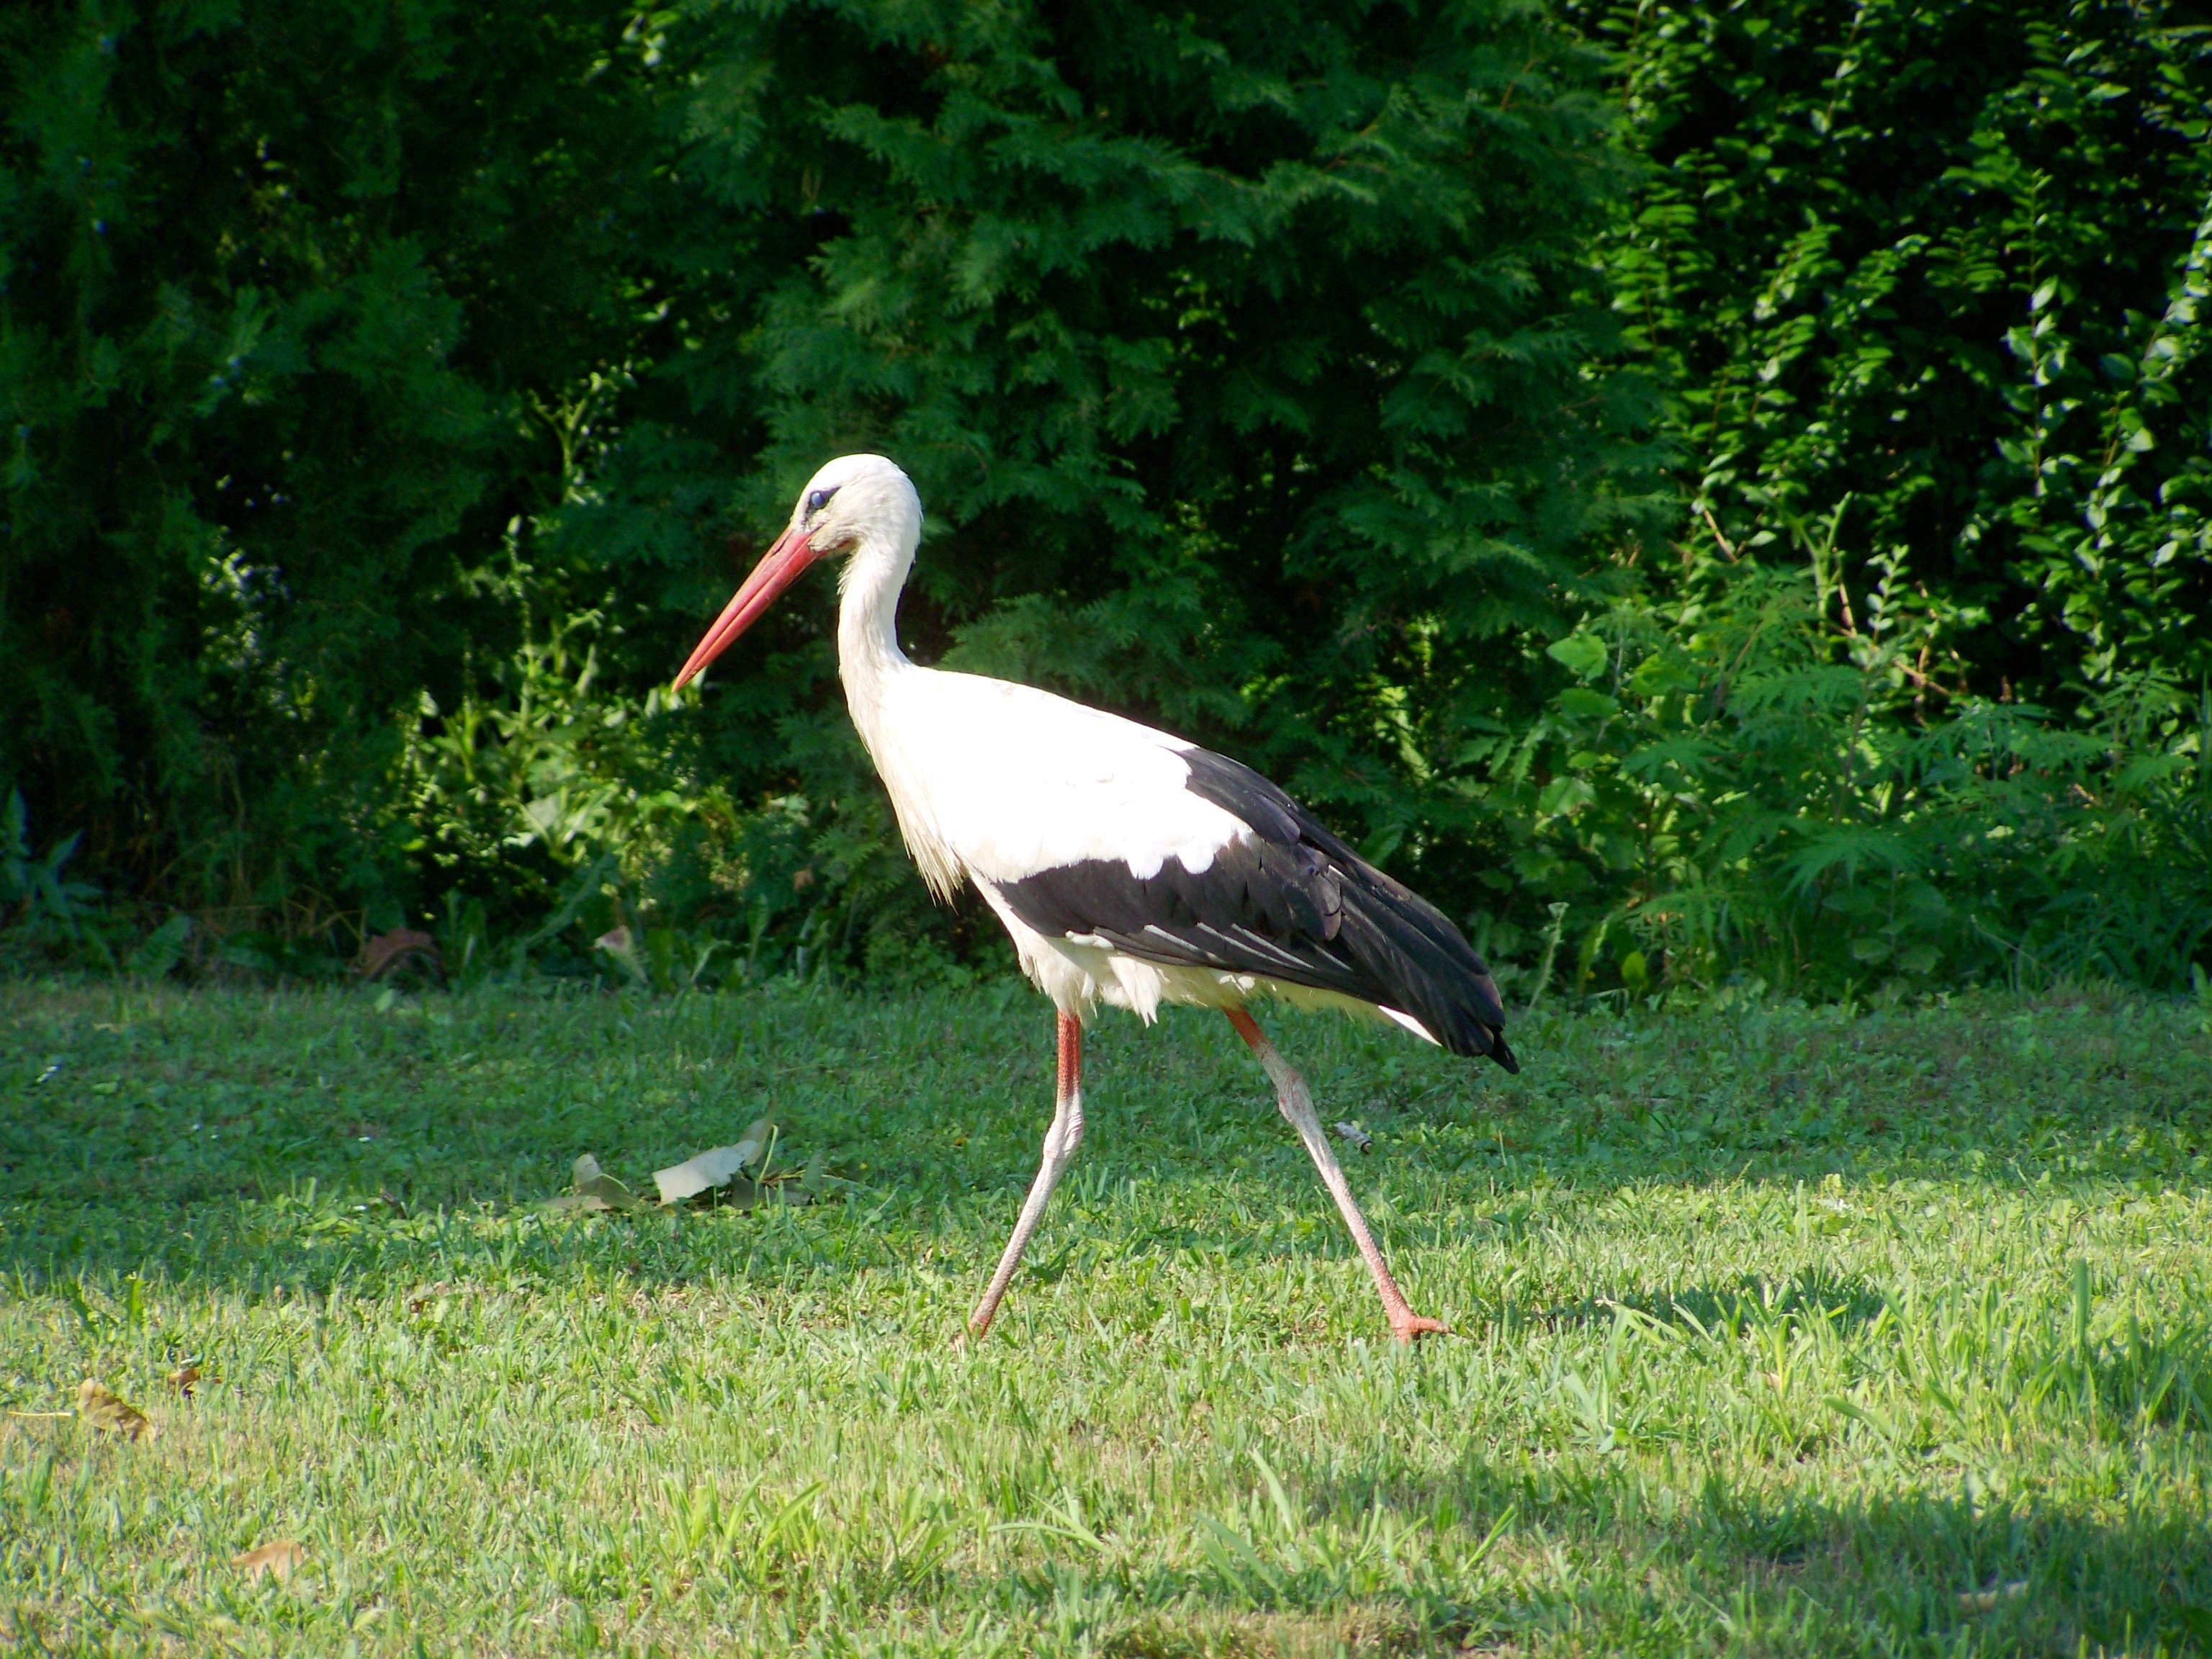
bird, summer, wildlife, beak, fauna, stork, vertebrate, ibis, white stork, ciconiiformes, marabou stork